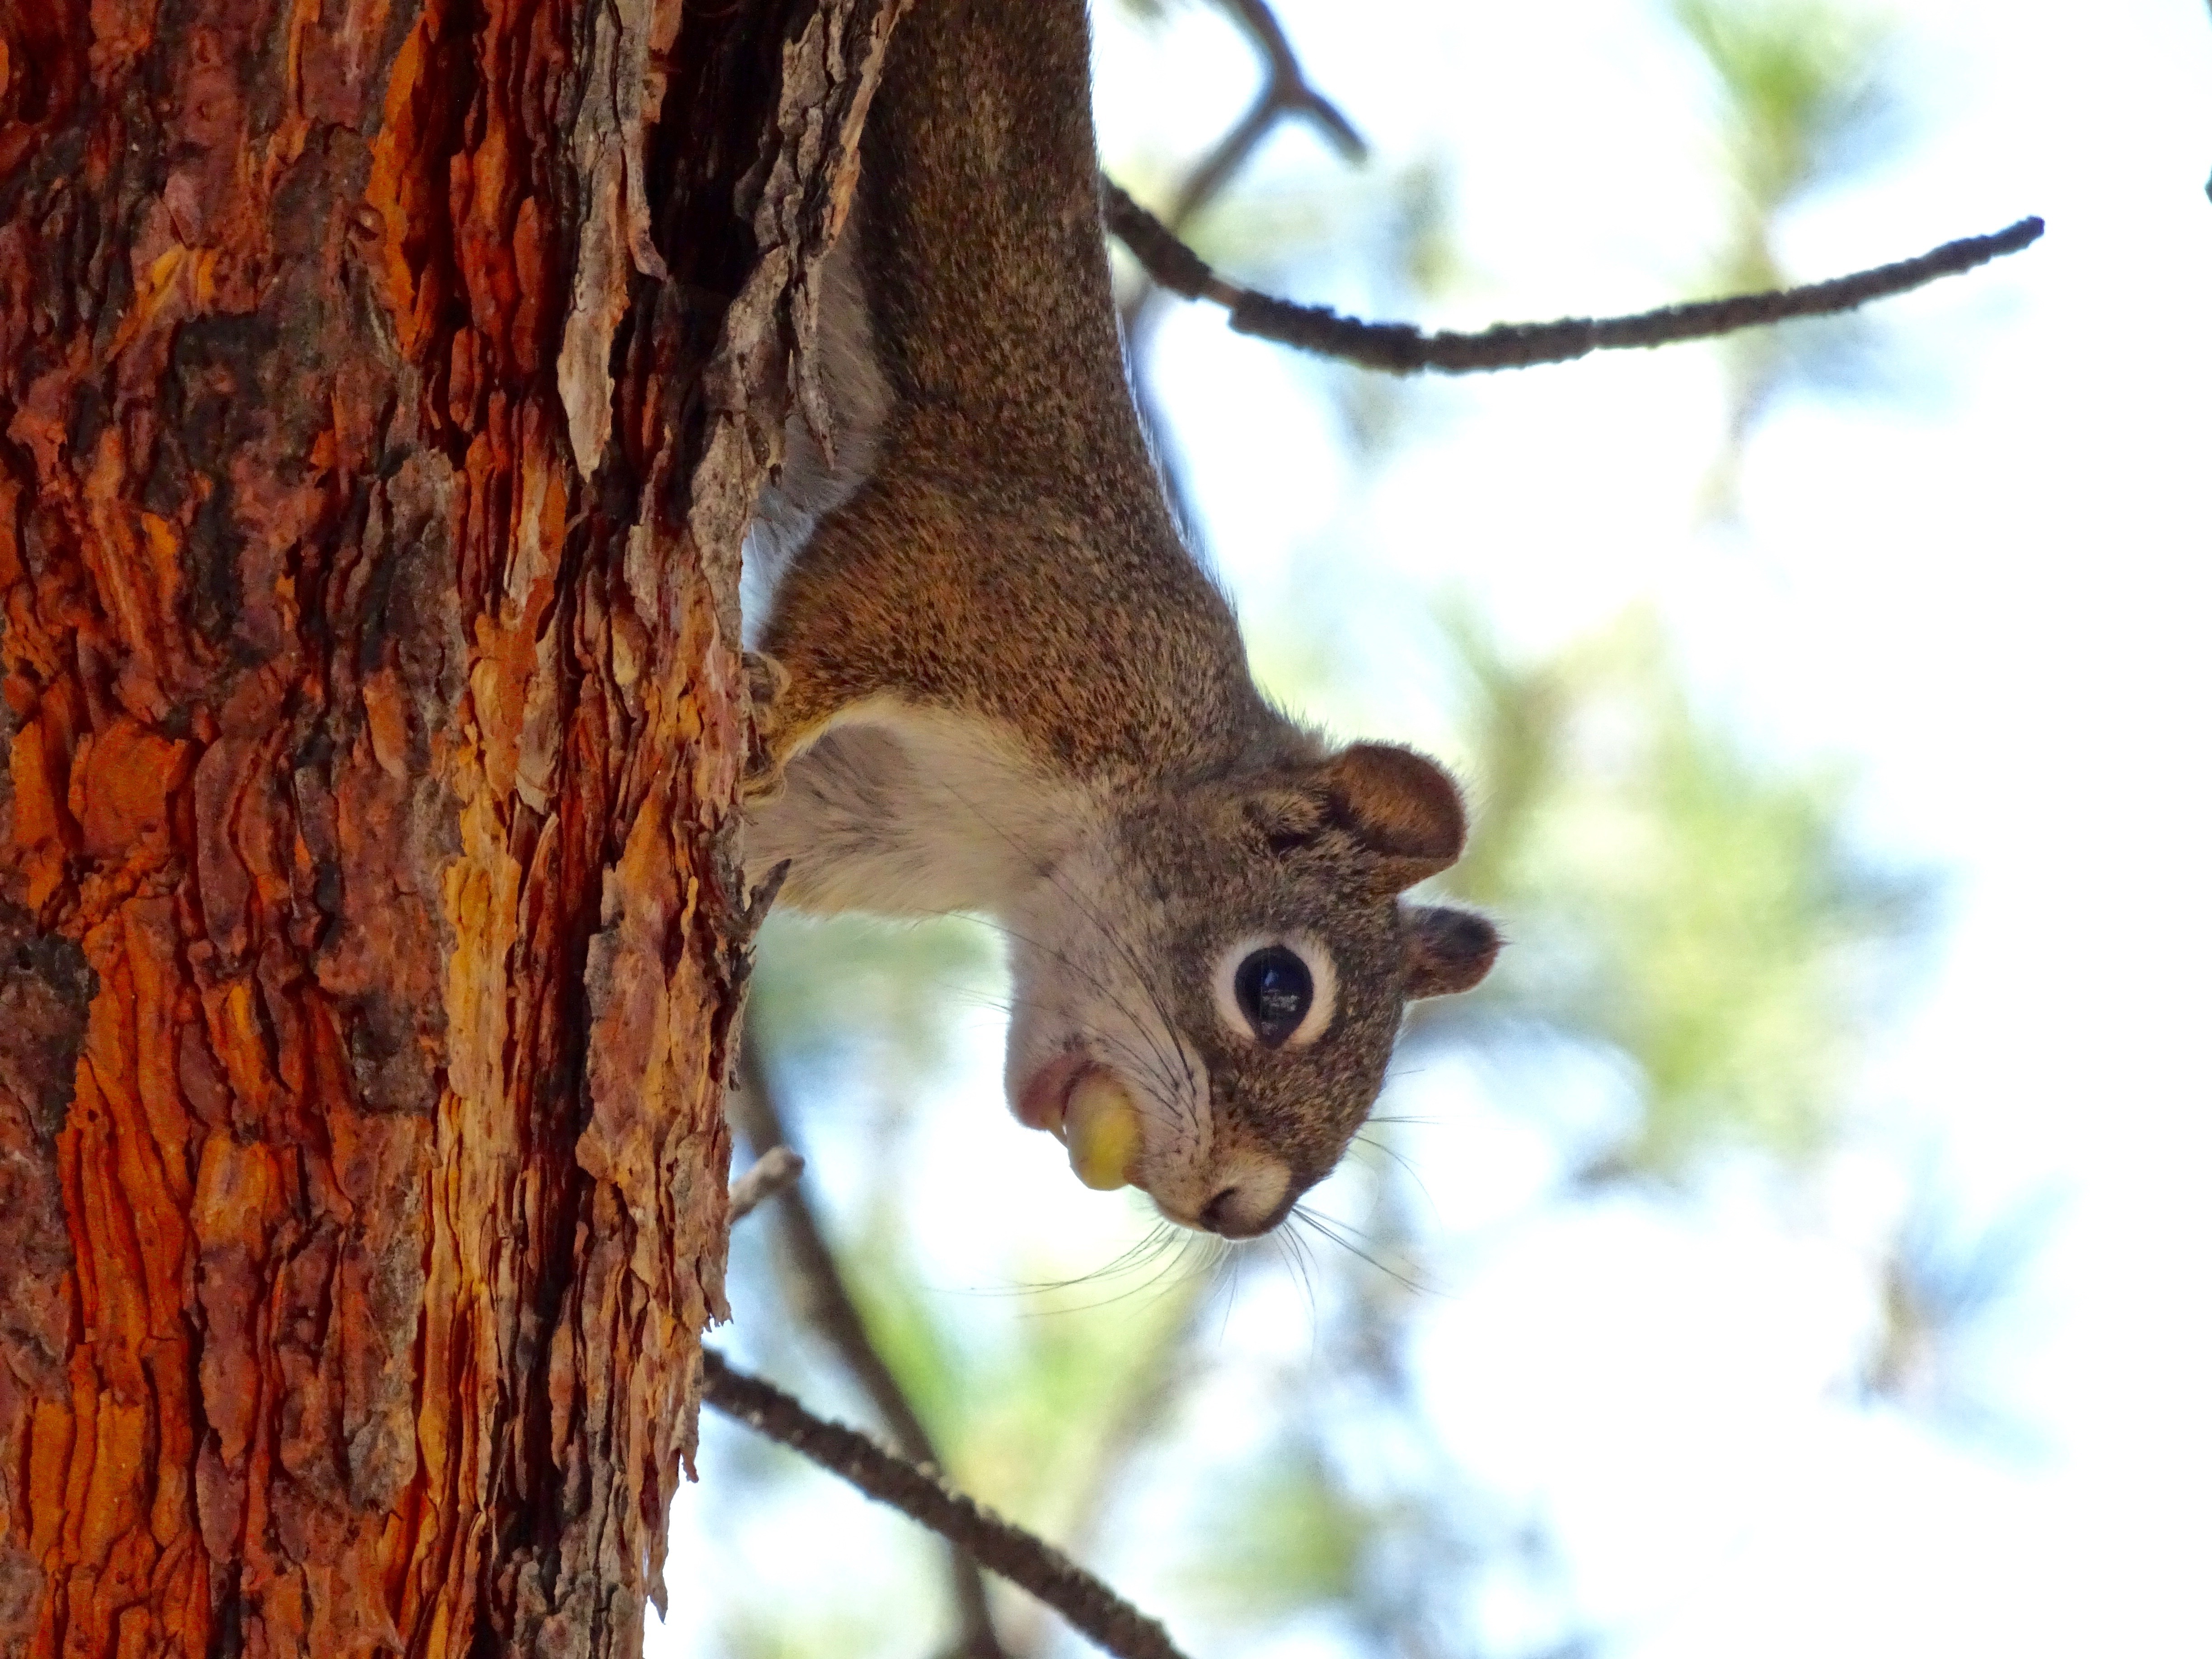
branch, cute, wildlife, wild, natural, mammal, squirrel, rodent, fauna, vertebrate, creature, sciuridae